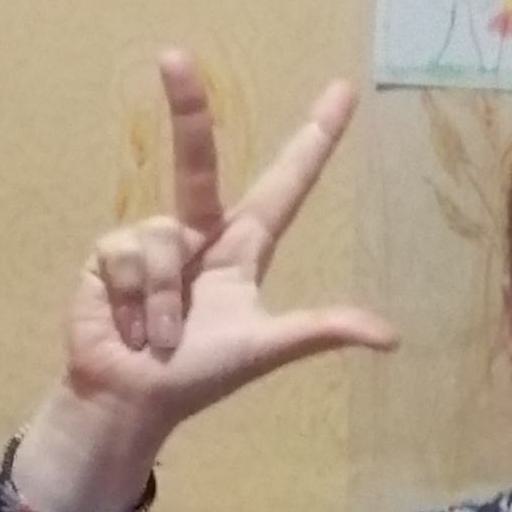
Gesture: three2